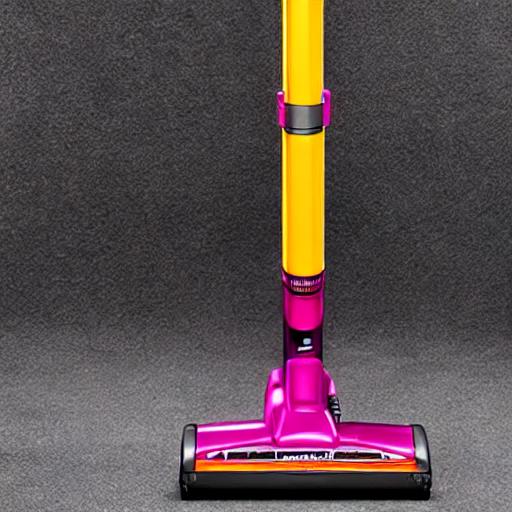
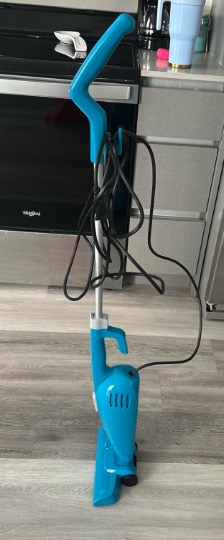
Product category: items_vacuum
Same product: no